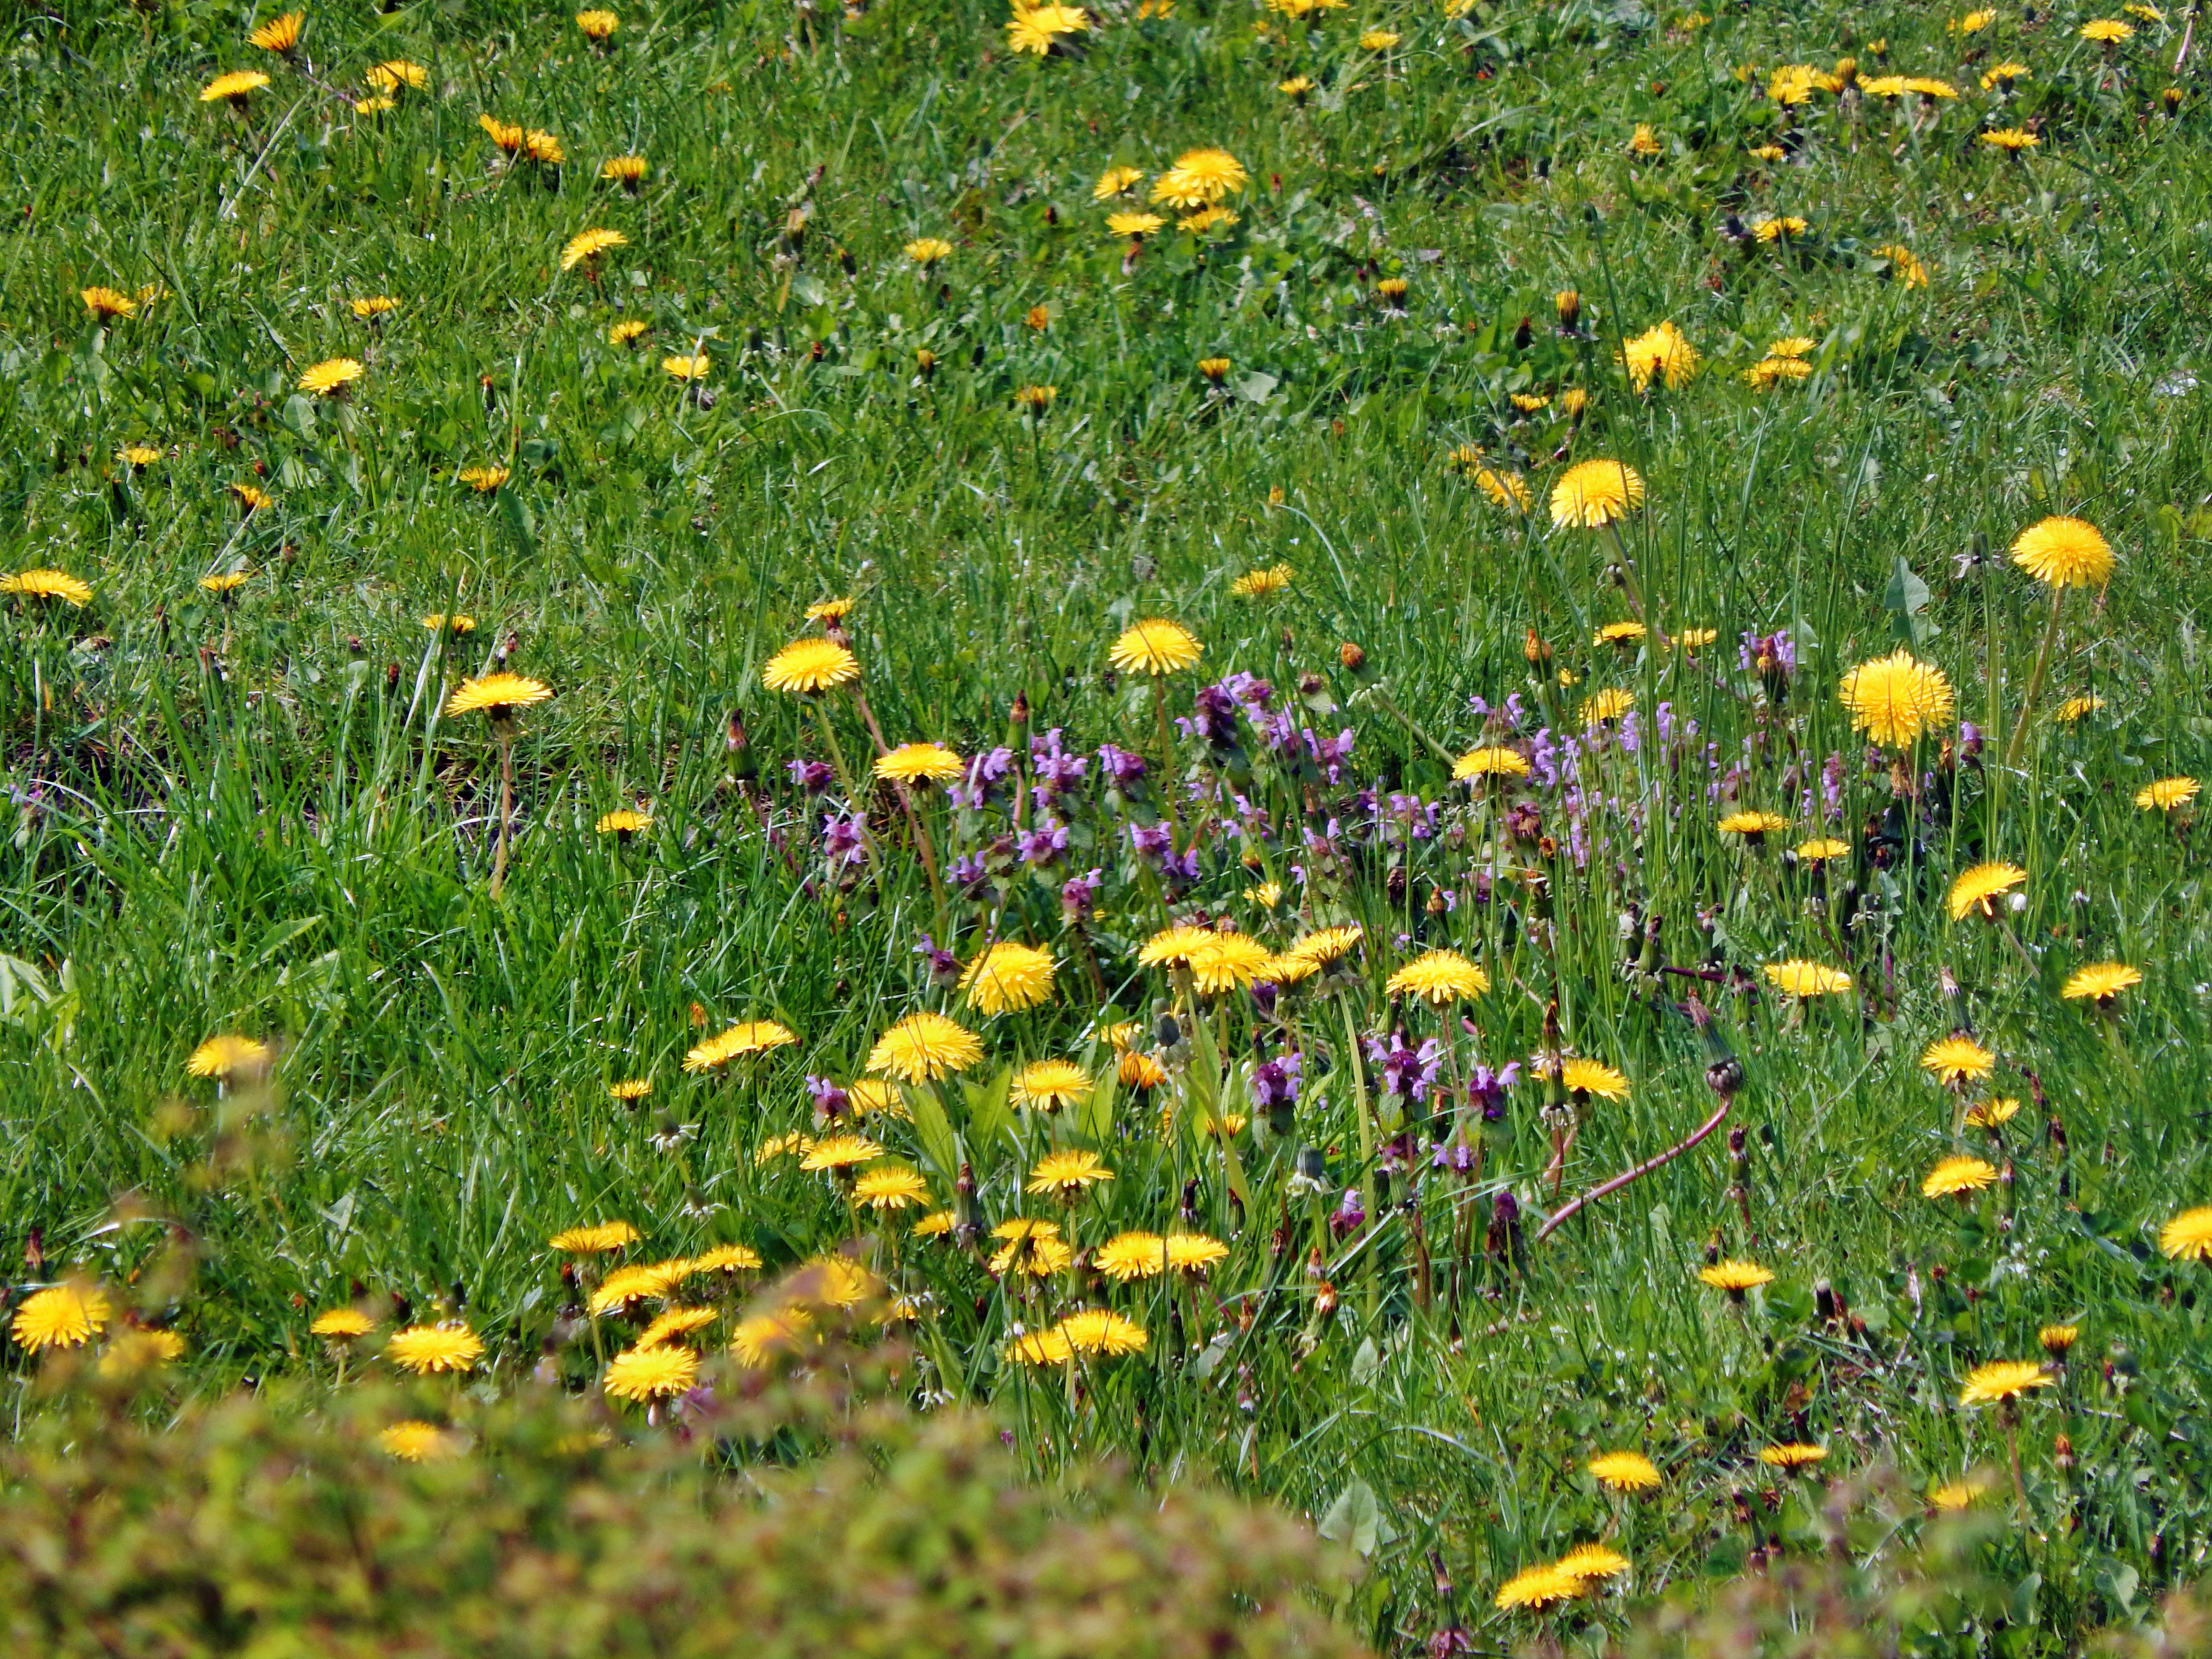
nature, grass, plant, field, lawn, meadow, prairie, flower, pasture, yellow, flora, plants, wildflower, flowers, grassland, woodland, habitat, ecosystem, flowering plant, daisy family, natural environment, land plant